Non-dairy creamer

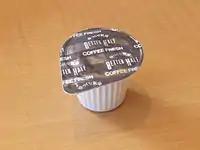
A plastic container of "Coffee Fresh", a liquid non-dairy creamer sold in Japan

Holton "Rex" Diamond, an employee of Rich Products, performed experiments from 1943 to 1945 using a form of soybean protein" to make a "soy cream" that would not form curds when mixed with coffee. Diamond's experiments are the first English-language reference to a non-dairy creamer for coffee. Frank S. Mitchell, another Rich Products Corp. employee, and Diamond developed a non-dairy whipped topping for their employer in 1946. Mitchell also developed a non-dairy coffee creamer, Perx, which was successful in the market.